Teresa Stadlober

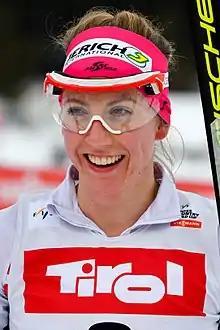
Stadlober during FIS World Cup competitions in Seefeld, Austria in January 2018

Teresa Stadlober (born 1 February 1993) is an Austrian cross-country skier. She first competed at the Winter Olympics in 2014 Winter Olympics in Sochi, in skiathlon and women's classical. She won individual Olympic medal at the 2022 Winter Olympics, in the 15 km skiathlon event.